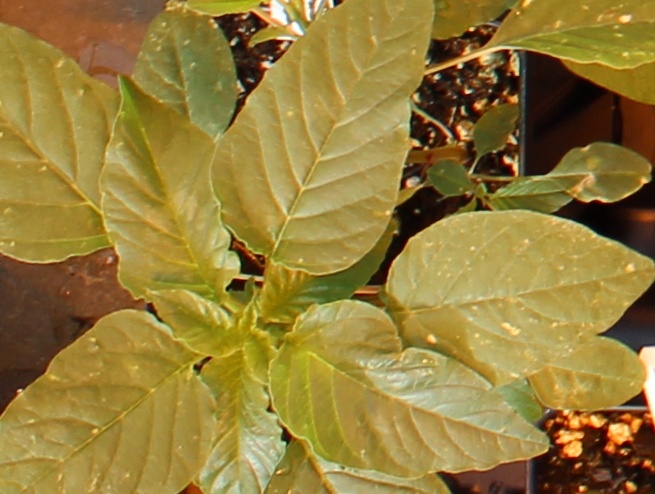
Label: Palmer Amaranth